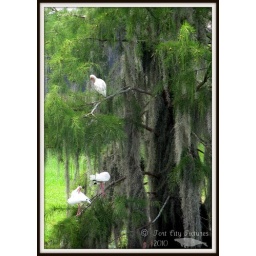
White Ibis hang out in a tree shrouded in Spanish Moss along the bank of the lake in the park where I live.